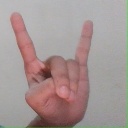
अक्षर: श